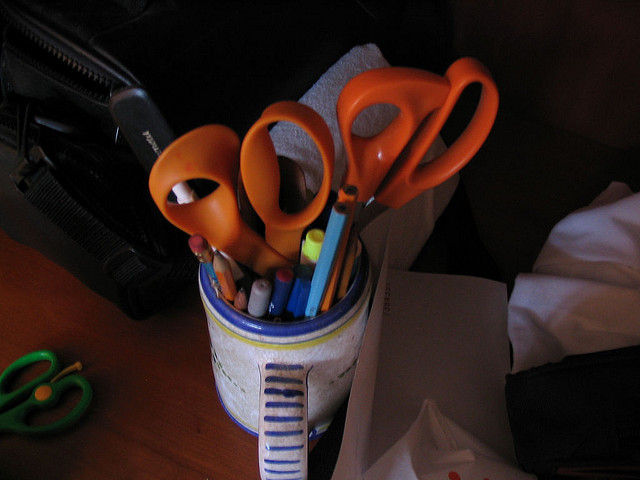
user: Given an image and a question. Answer the question in a short answer. Question: Where might you find the object in the mug? Short Answer:
assistant: desk